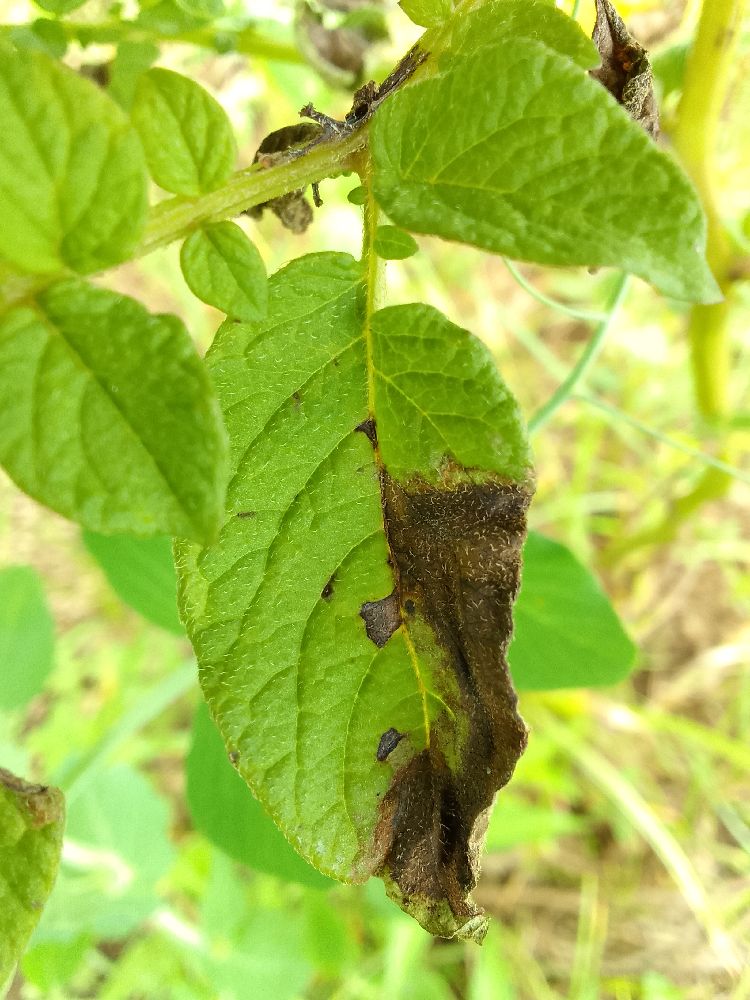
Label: Late blight